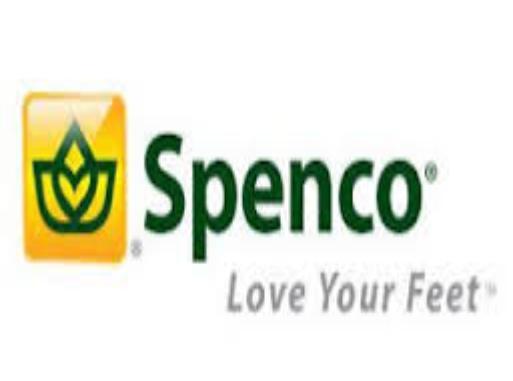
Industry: Clothes